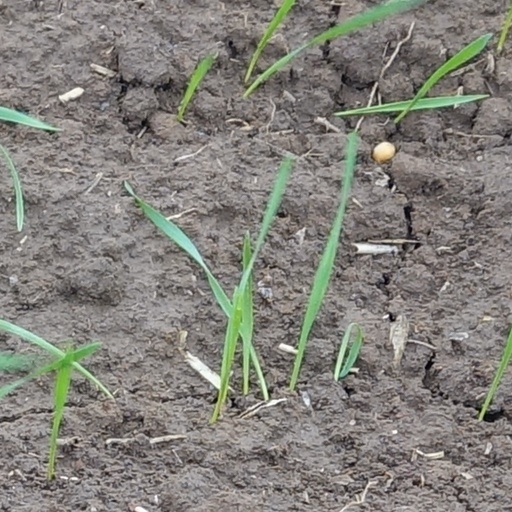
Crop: wheat